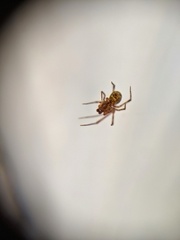
Species: Parasteatoda_tepidariorum